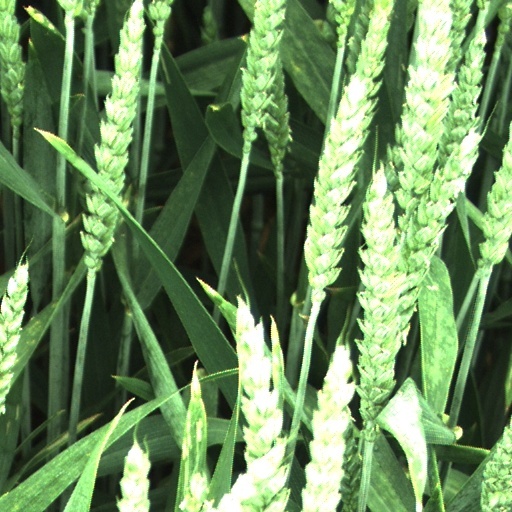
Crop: wheat